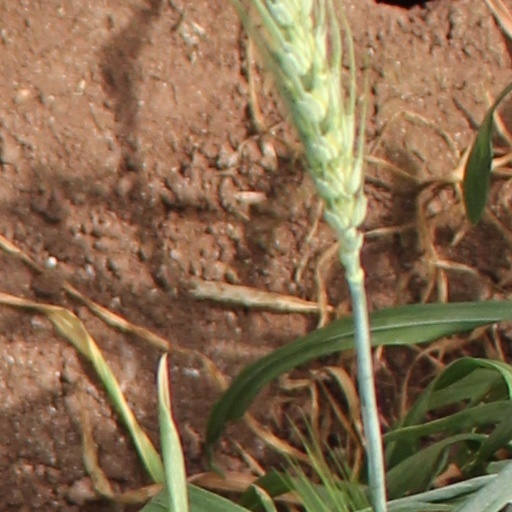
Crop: wheat